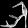
Label: Sandal